Four-minute mile

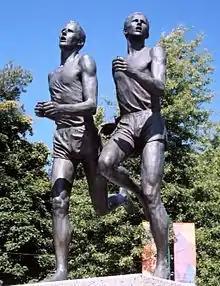
Statue in Vancouver commemorating the "Miracle Mile" between Bannister and Landy

A four-minute mile is the completion of a mile run (1.609 km) in four minutes or less. It translates to an average speed of 15 miles per hour (24 km/h). It is a standard of professional middle-distance runners in several cultures.